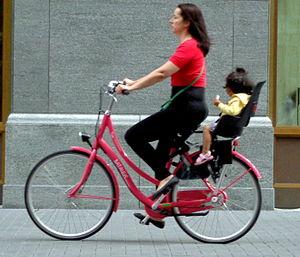
Vélo au centre-ville de la Haye